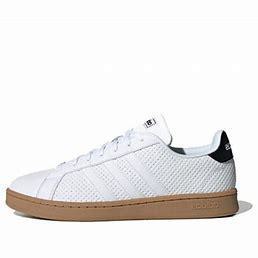
Brand: adidas
Model: neo Adidas NEO Grand Court